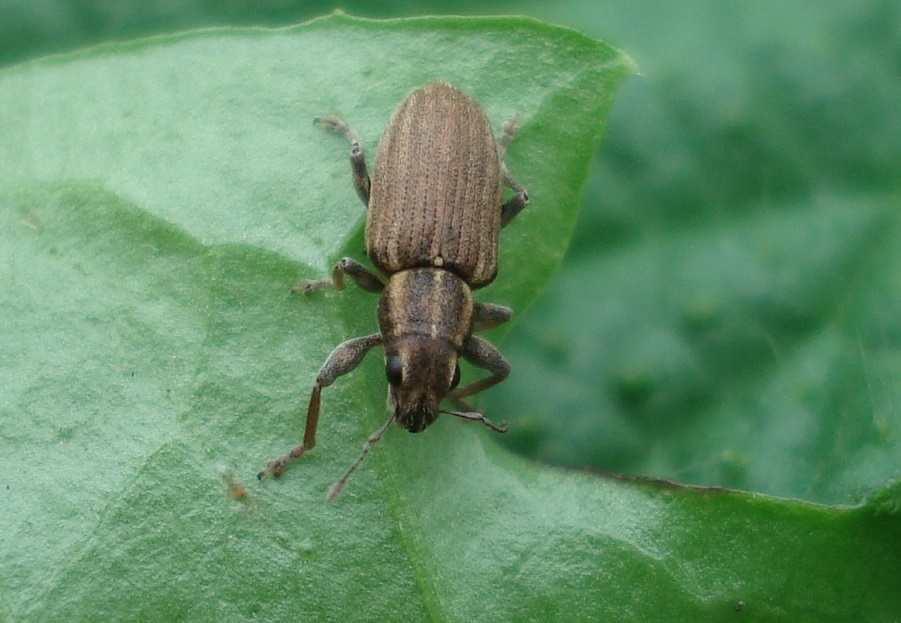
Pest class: pea_leaf_weevil